Tour de France

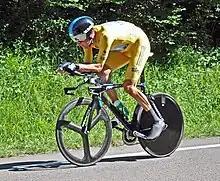
Bradley Wiggins riding the stage 9 individual time trial of the 2012 Tour de France

The points classification is the third oldest of the currently awarded jersey classifications. It was introduced in the 1953 Tour de France and was first won by Fritz Schär. The classification was added to draw the participation of the sprinters as well as celebrate the 50th anniversary of the Tour. Points are given to the first 15 riders to finish a stage, with an additional set of points given to the first 15 riders to cross a pre-determined 'sprint' point during the route of each stage. The point classification leader green jersey is worn by the rider who at the start of each stage, has the greatest number of points.